Paul Hartwig

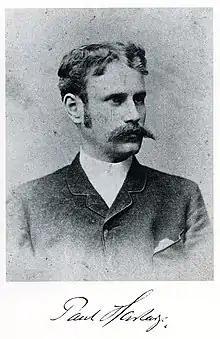
Paul Hartwig (ca. 1885)

Paul Hartwig (18 February 1859, in Pirna – 3 August 1919, in Gaschwitz, near Leipzig) was a German classical archaeologist, known for his study of Greek vases.